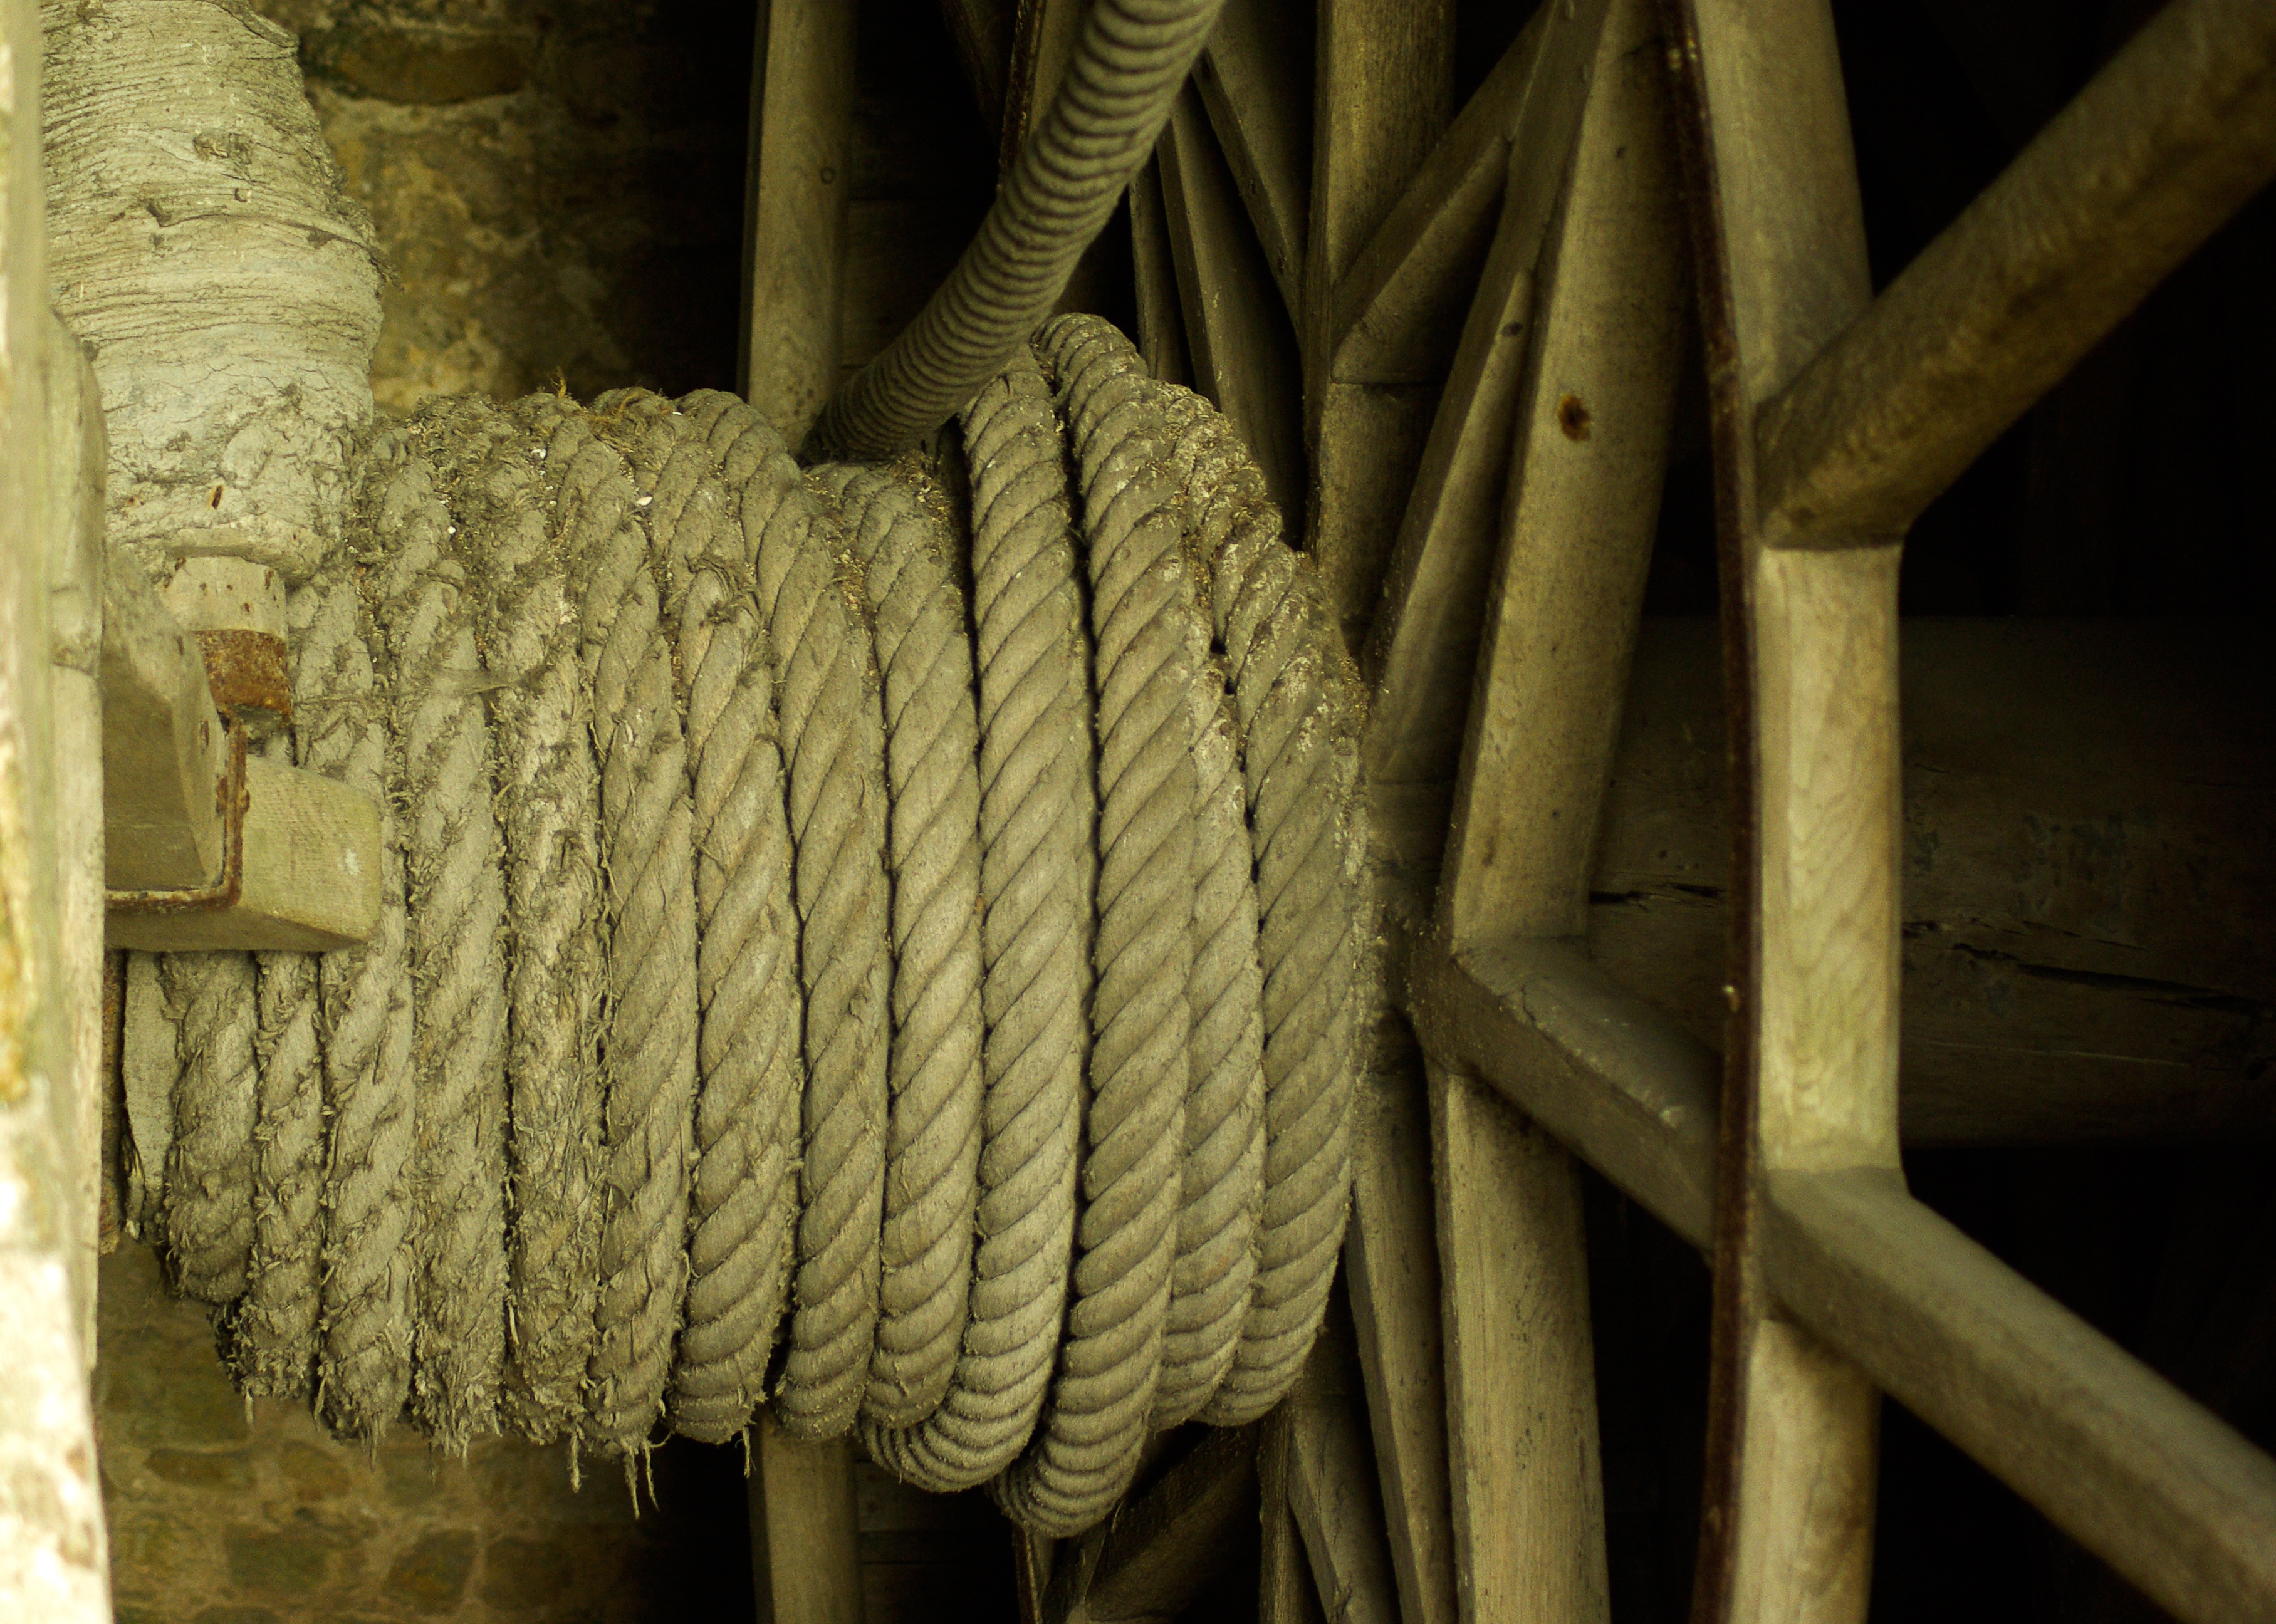
rope, wood, wheel, column, interior design, textile, art, temple, abbey, carving, ancient history, mont saint michel